MBT-70

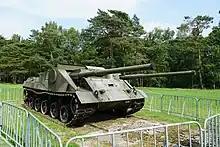
VT 1-1 at the Bundeswehr Technical Center for Weapons and Ammunition

Work began on converting the existing MBT-70 design into a low-cost "austere" alternative that would use only American-made components, resulting in the visually similar XM803 prototype. Congress hoped to drive down the per-unit cost to $500,000–$600,000, saving $200,000 per tank versus the MBT-70.